Action of 22 October 1917

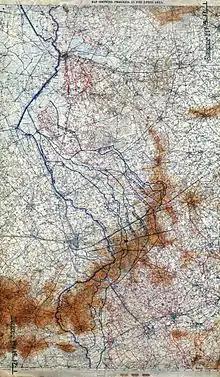

At the British barrage fell and appeared dense and accurate; in the 34th Division area, the composite Northumberland battalion captured Requette Farm about forward and the rest of the battalion closed up to the objective as far as Rubens Farm. The 15th Royal Scots advanced on a two-company front from Gravel Farm and Turenne Crossing on the Ypres–Staden railway, towards the first objective away, near huts along by the Vijfwegen road and the Broenbeek. The two support companies waited at Taube Farm, back and the attacking battalions were hit by machine-gun fire from several directions, particularly from pillboxes on the north bank of the Broenbeek.